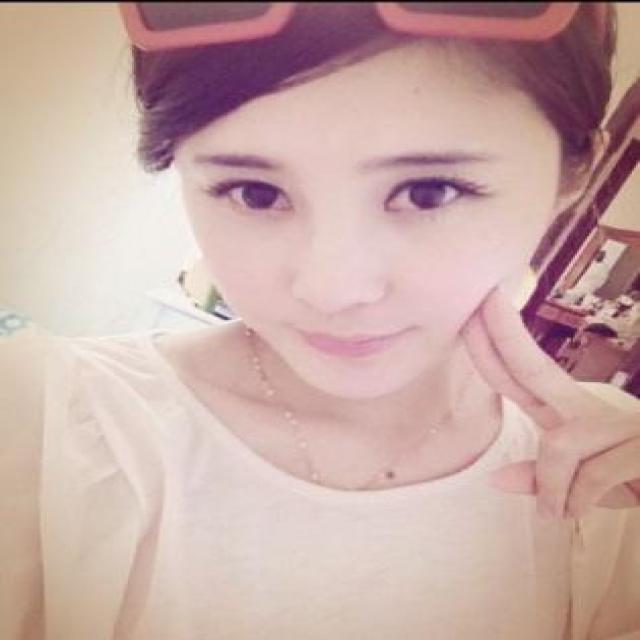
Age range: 21-44